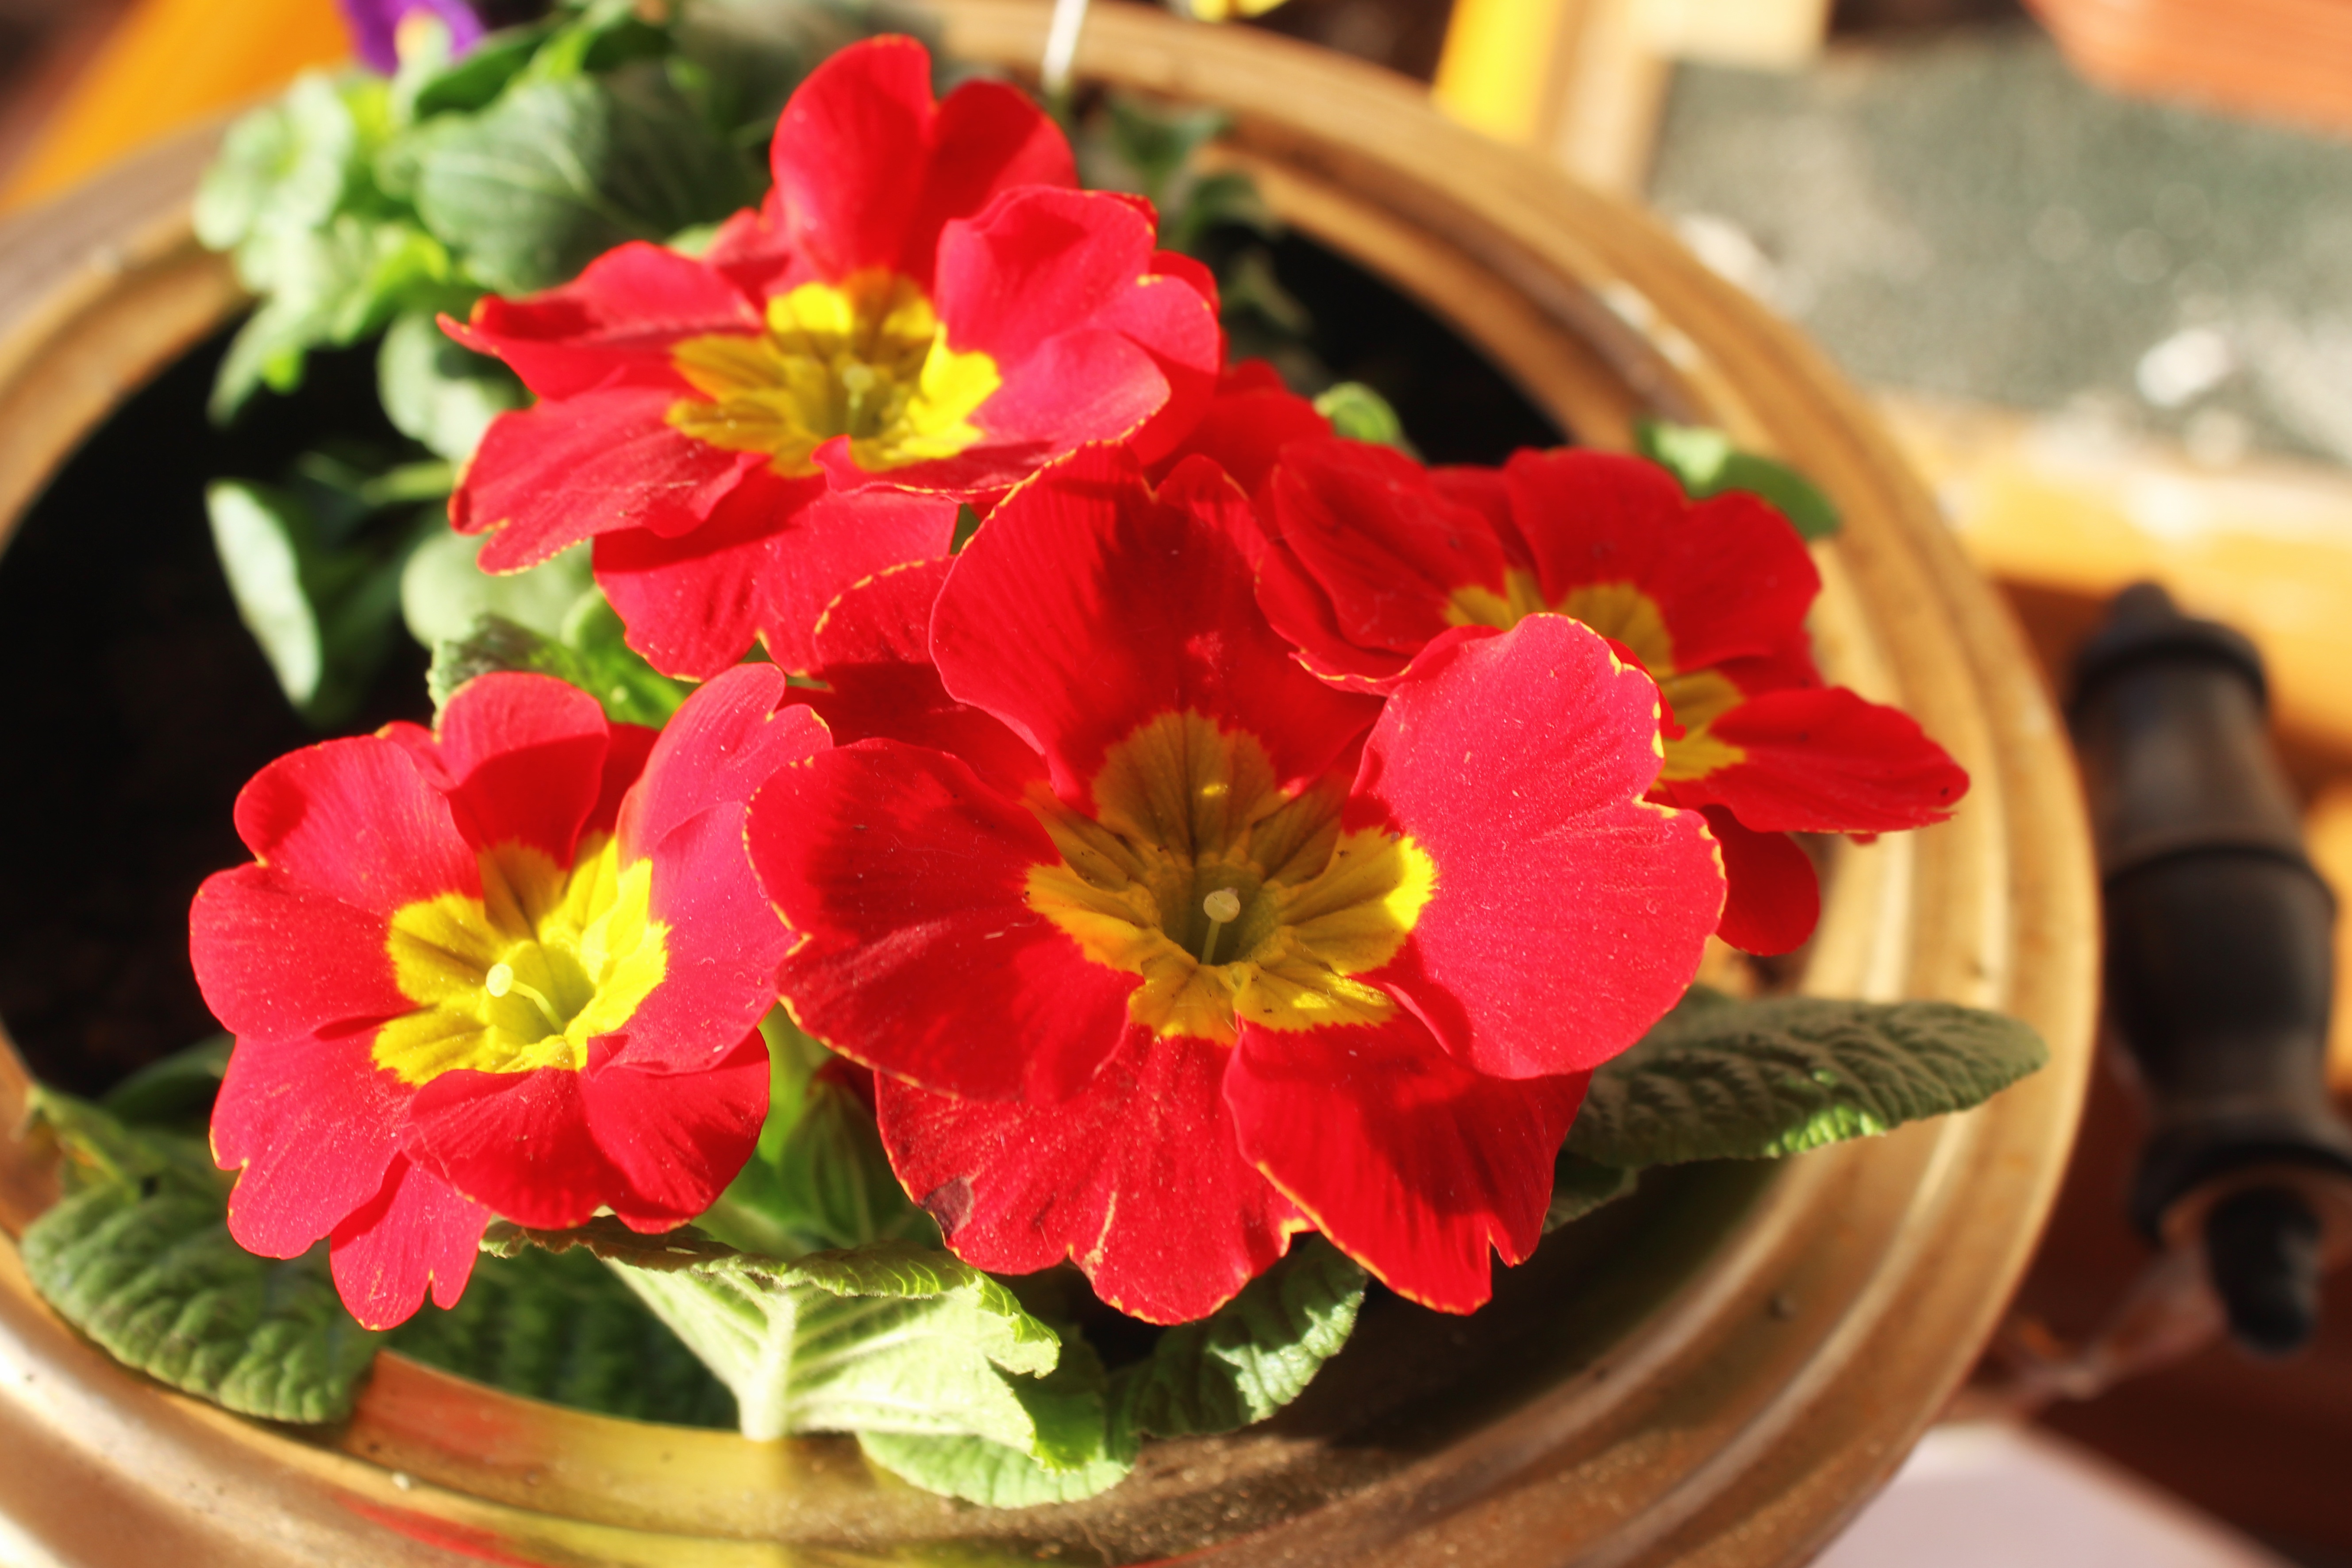
plant, flower, petal, red, flowers, petunia, floristry, primula, flowering plant, balcony plant, garden petunia, floral design, land plant, violet family, flower arranging